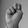
ASL letter: N